Umberto Terracini

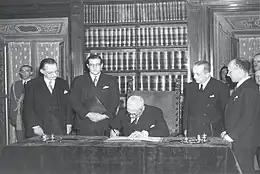
Enrico De Nicola signs the Italian Constitution on 27 December 1947. Terracini is at the far right.

Terracini was favourable to the alliance with the socialists in the Popular Democratic Front, and after the shooting on Togliatti in July 1948, he presented a no-confidence motion to the government led by the Christian Democracy, which he believes has the moral and political responsibility on the attack to the Communist leader.